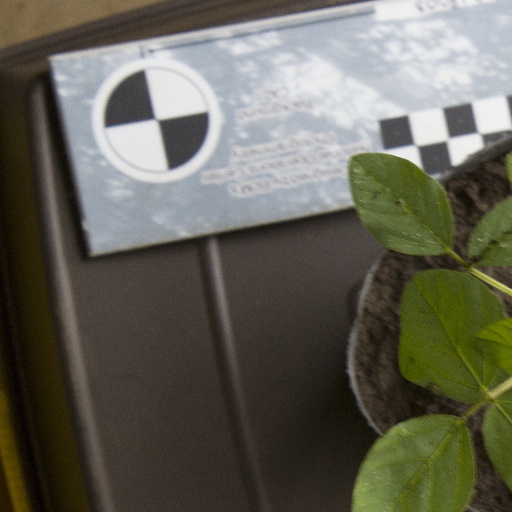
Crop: soybean